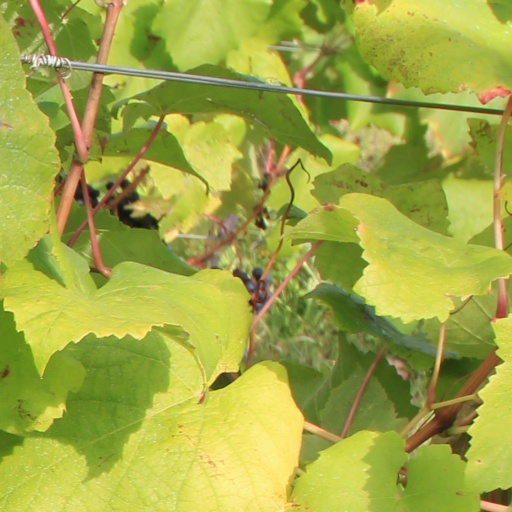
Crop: grape